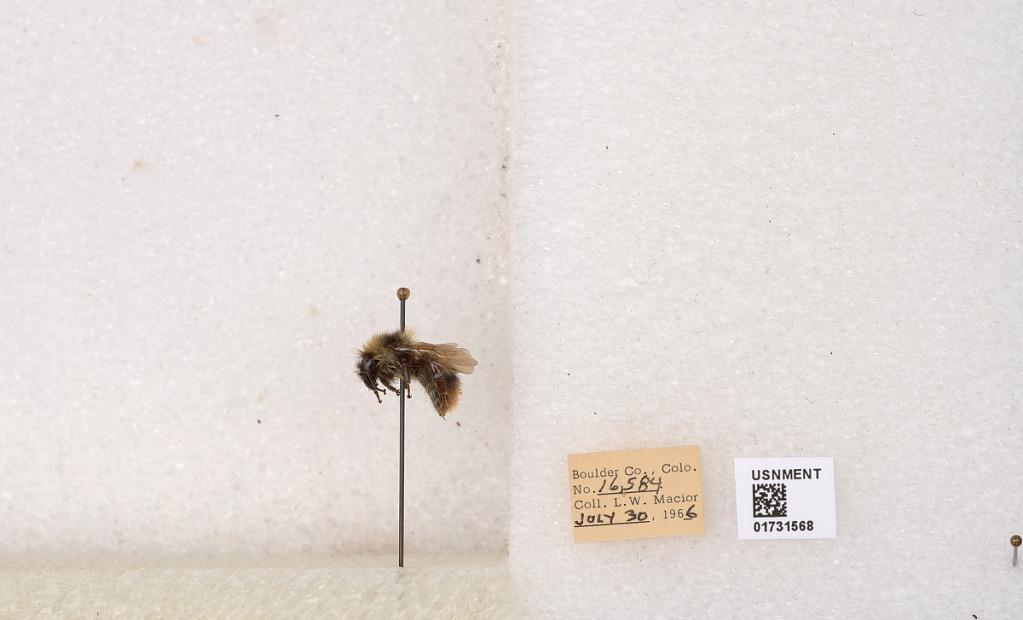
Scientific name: Bombus kirbyellus
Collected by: L. Macior
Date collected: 1966-7-30
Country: United States
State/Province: Colorado
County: Boulder
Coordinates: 40.0925, -105.358